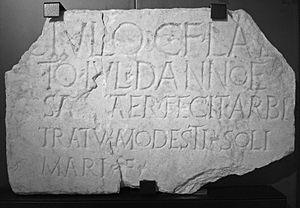
Saint-Lizier (Ariège, France)
Les murailles gallo-romaines de Saint-Lizier sont un rempart gallo-romain en pierre situé sur la commune de Saint-Lizier, dans le département de l'Ariège, en France.
Hébergeant les collections du musée départemental de l’Ariège, le Palais des Évêques domine la cité de Saint-Lizier, en Ariège. Depuis les terrasses, on peut jouir d'un point de vue exceptionnel sur la chaîne des Pyrénées.